Lixin Fan

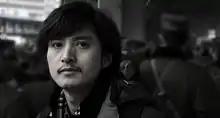
Lixin Fan in 2009

Lixin Fan (範立欣, Fàn Lìxīn; born March 1977, Wuhan, Hubei, China) is a Montreal, Quebec, Canada-based documentary film director with the Canadian production company EyeSteelFilm and previously a producer/journalist at China's state broadcaster CCTV.